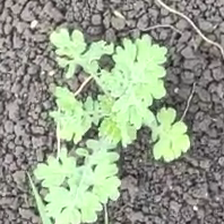
Weed species: Gajar_gavat_(Parthenium hysterophorus)